Alex Epstein (Israeli writer)

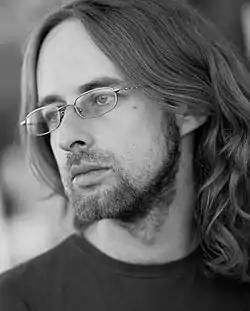
Alex Epstein

Alex Epstein (born 1971, Saint Petersburg) is an Israeli writer, known for his micro stories. He moved to Israel at the age of eight and lived with his family in the city of Lod. Epstein received his first publishing contract from Zamora-Bitan at 23. He has since published three novels and eight collections of stories in Hebrew, as well as numerous pieces in English-language journals including "Ploughshares", "The Kenyon Review", "Guernica", "JuxtaProse Literary Magazine", "Zeek," "Electric Literature", "The Guardian", and "The Collagist". His translations in "Electric Literature" were illustrated by renowned Israeli artist and animator, David Polonsky. Epstein has twice received the (2003; 2016). Epstein lives in Tel Aviv and has served as a writer-in-residence for the International Writing Program at the University of Iowa, and as a Schusterman Family Foundation Artist-in-Residence at the University of Denver in Denver, Colorado (2010). In 2010 he took part of the PEN World Voices Festival in New York, he was featured in a panel with other writers such as Claire Messud, Lorraine Adams, Norman Rush, Yiyun Li and Aleksandar Hemon.